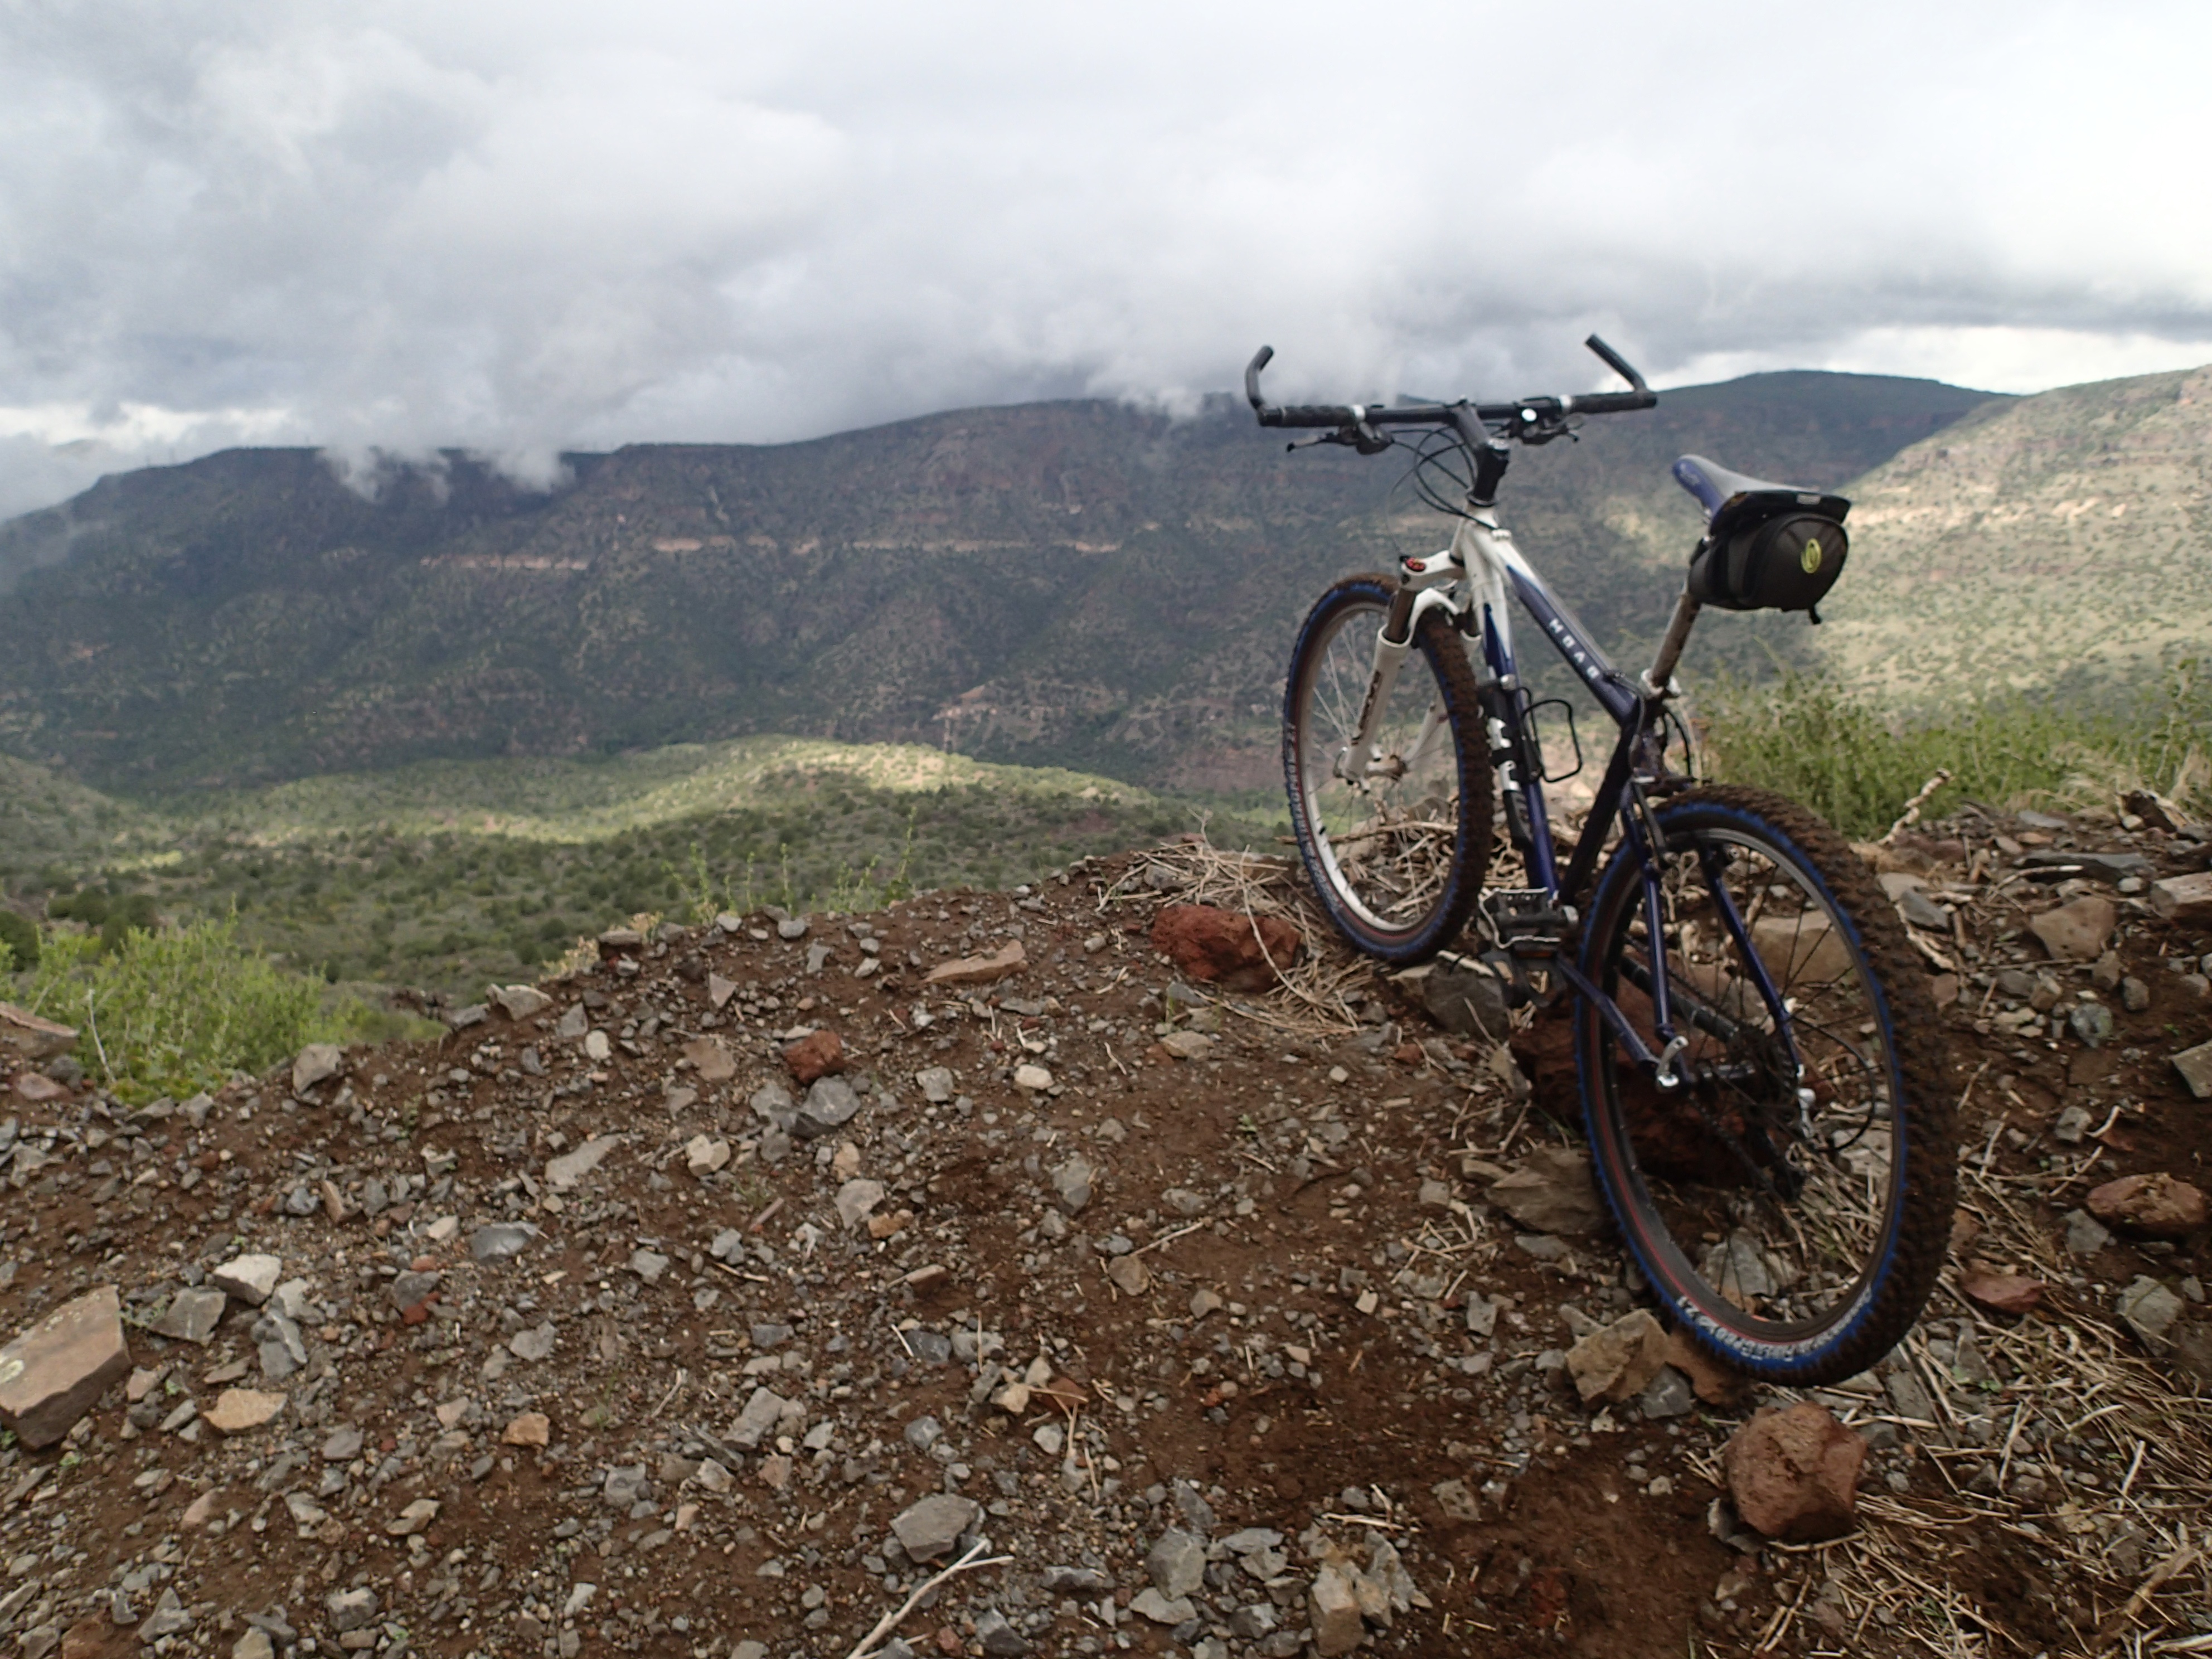
mountain, trail, bicycle, mountain range, vehicle, soil, extreme sport, sports equipment, mountain bike, cycling, freeride, mountain biking, cycle sport, downhill mountain biking